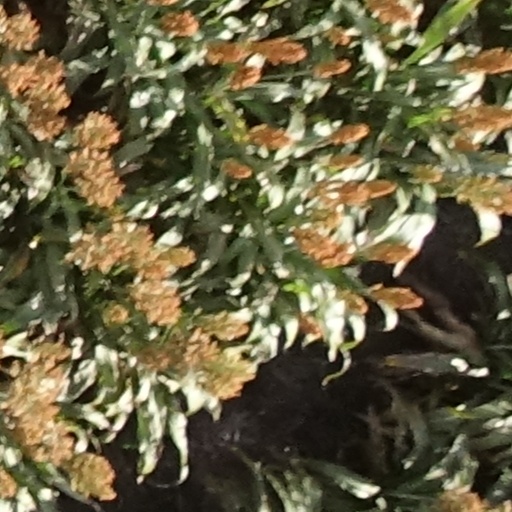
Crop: sorghum